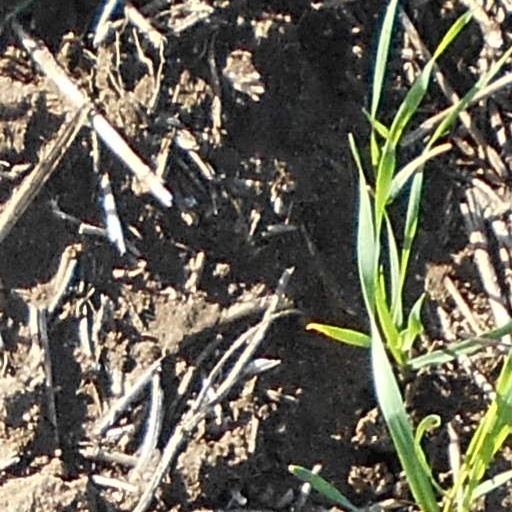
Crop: wheat